Black Sea (XTC album)

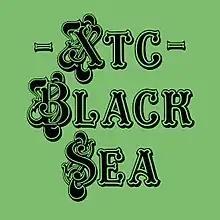
Outer cover of the US edition

Partridge described the production as taking ""Drums and Wires" to the Nth degree ... The drums got boomier and bigger and more gated and more aggressive, and the guitars got slashier, with more punch to them." Gregory attributed the band's tighter sound to their 18 months touring "Drums and Wires", which strengthened "our performance muscles." Moulding added that, in that time, Gregory's 1960s influences was starting to revitalize the band's interest in the music of that era. Gregory said the band had simplified into a "beat" group, with songs less elaborate than the ones recorded for "Drums and Wires". Partridge imposed the rule that no overdubs should be recorded unless they can be performed live.